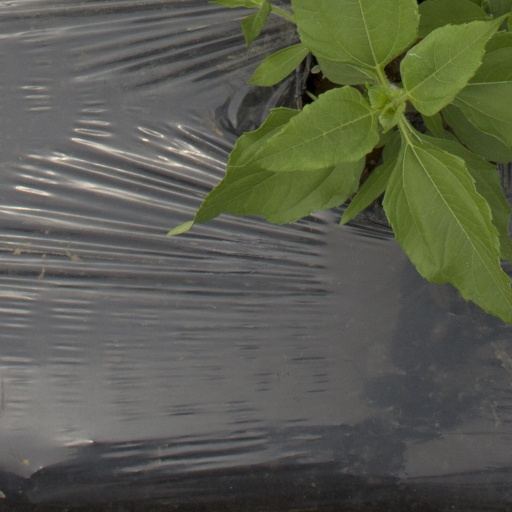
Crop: Jerusalem artichoke